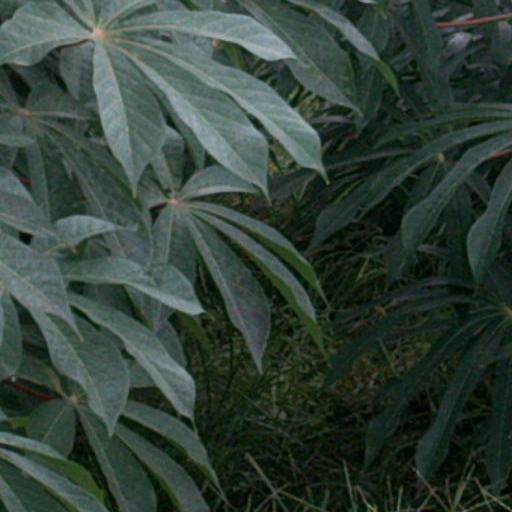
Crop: cassava